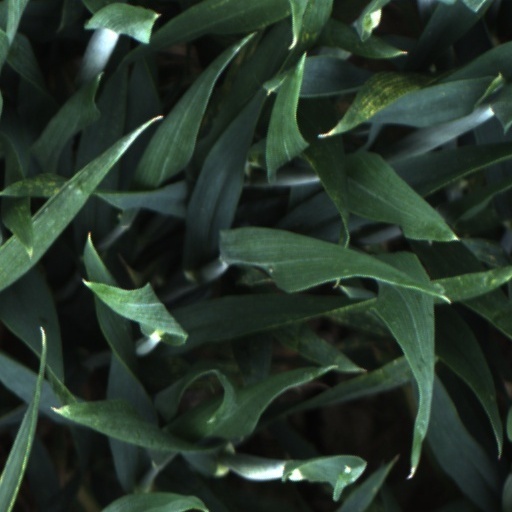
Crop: wheat